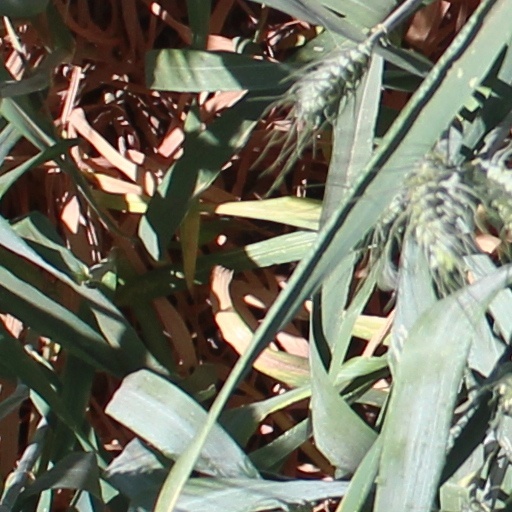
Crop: wheat